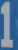
Number: 1